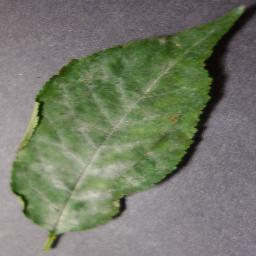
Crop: cherry
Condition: (including_sour)_powdery_mildew